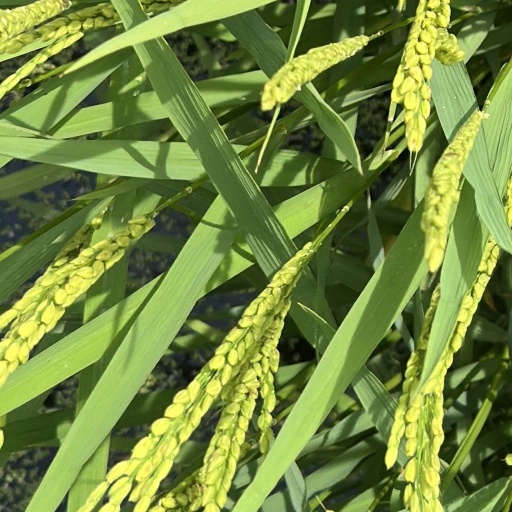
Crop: rice